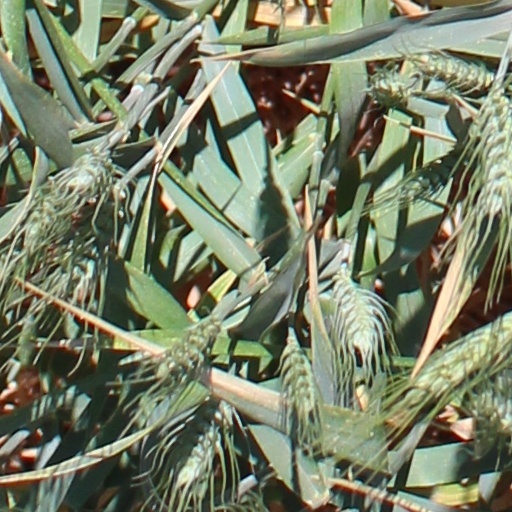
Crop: wheat